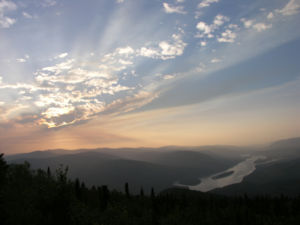
Canadas længste floder / Liste
Sunset over a large river flowing through mountains.
Blandt Canadas længste floder er der 47 som er over 600 km lange.